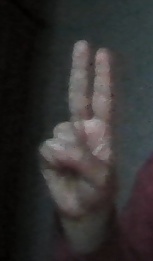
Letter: taa